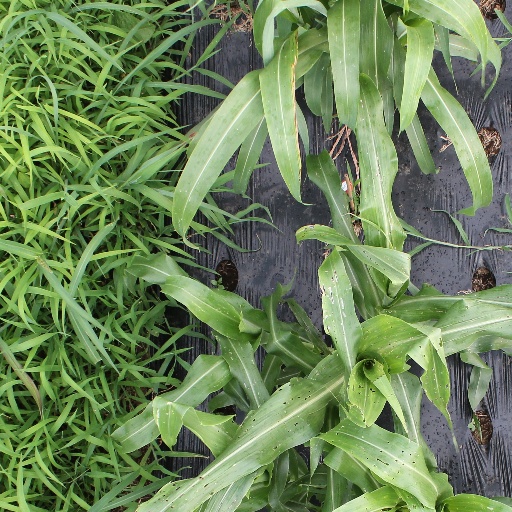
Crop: sorghum